NGC 5615

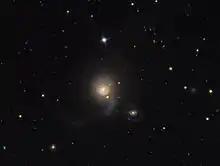
NGC 5615, (bright knot in outer ring of biggest galaxy), NGC 5613, and NGC 5614 as imaged at the Mount Lemmon SkyCenter

NGC 5615 is an irregular galaxy in the constellation Boötes. It is part of the Arp 178 triplet of interacting galaxies with NGC 5614 and NGC 5613. NGC 5615 forms a knot on the outer ring of NGC 5614, with a plume leading away from the knot.